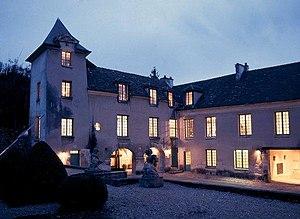
Le musée éclairé au crépuscule
Le musée d'art et d'histoire de Meudon est installé dans une demeure du XVIIᵉ siècle à Meudon dans les Hauts-de-Seine, classée monument historique depuis 1891. Il est situé aux pieds de l'Orangerie du domaine national de Meudon, où se trouvait le château de Meudon. Municipal depuis 1973, il est géré par la ville de Meudon.